Bell 9801

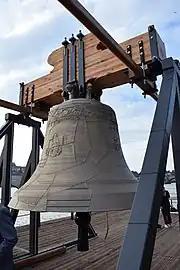
Bell #9801

Bell #9801 is a memorial bell for Prague cast in 2022 in the Grassmayr Bell Foundry. With its weight of , it is intended to refer to the 9,801 bells stolen by Nazi Germany during the Second World War in the Protectorate of Bohemia and Moravia for the purposes of the arms industry. The #9801 bell will be placed on Rohanský ostrov, the place where the bells were taken from the Protectorate of Bohemia and Moravia.